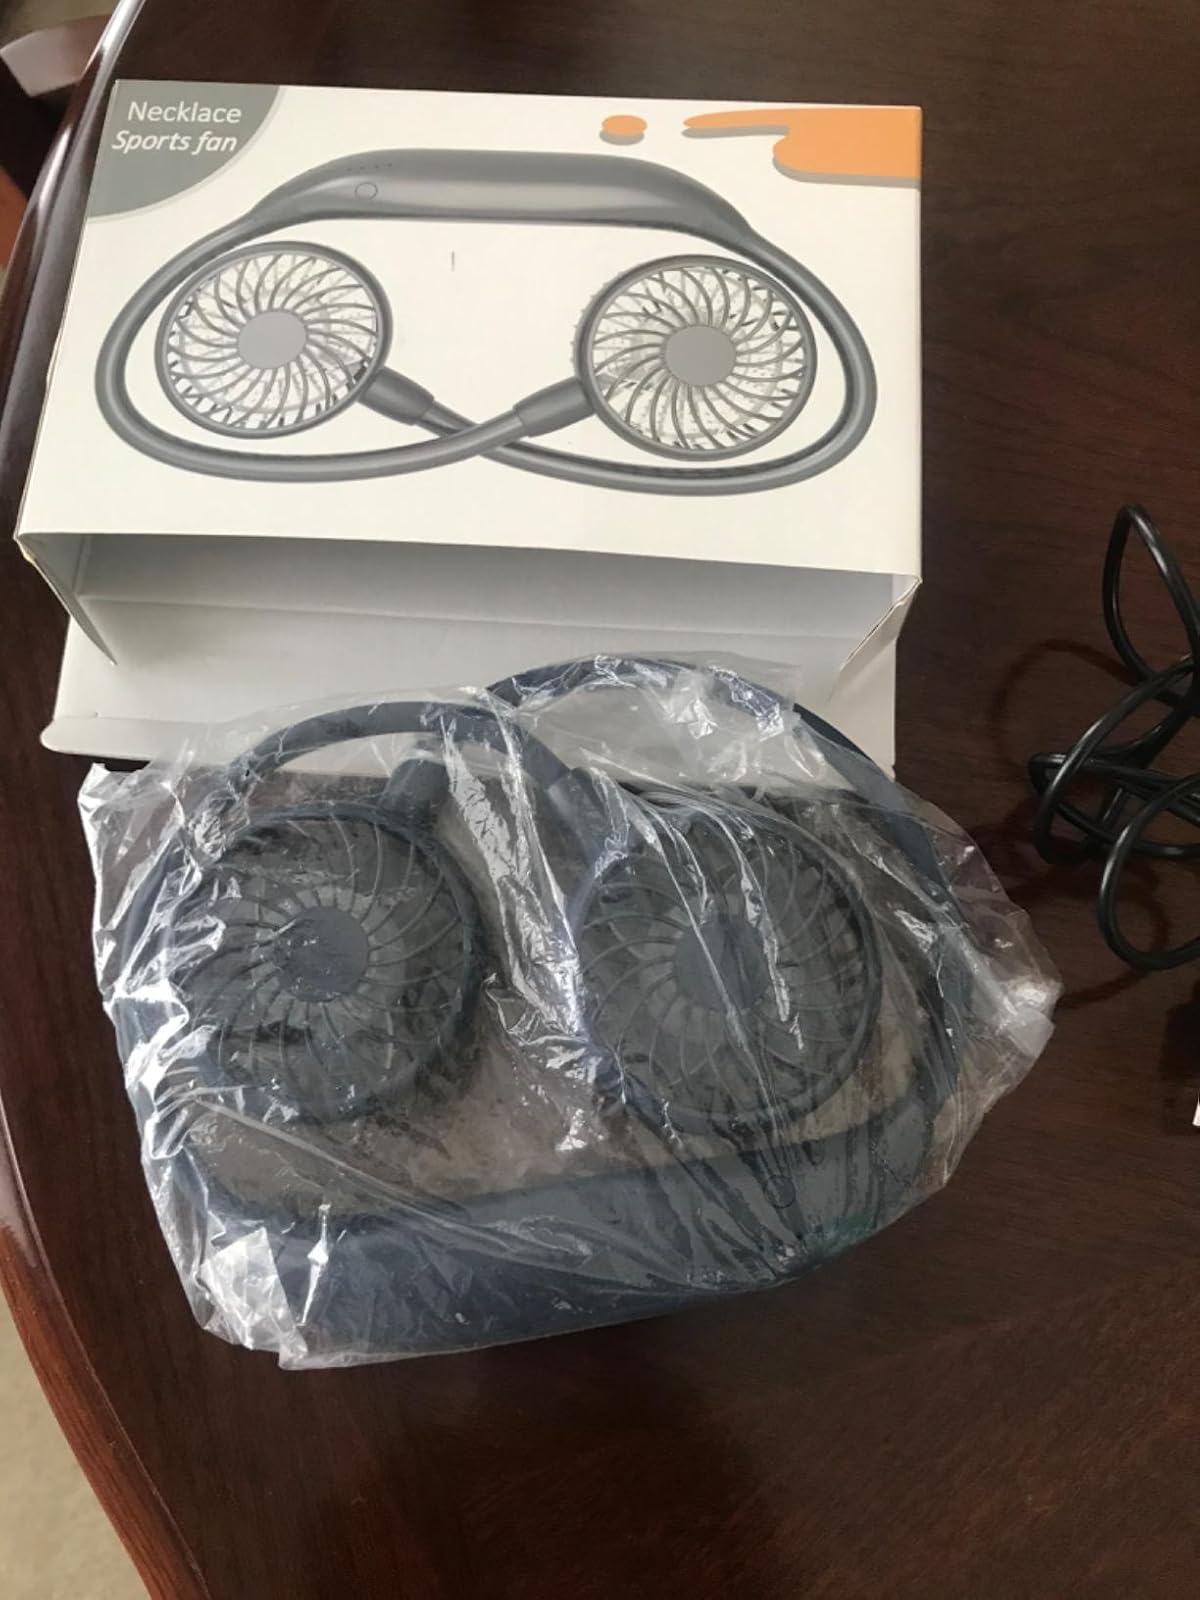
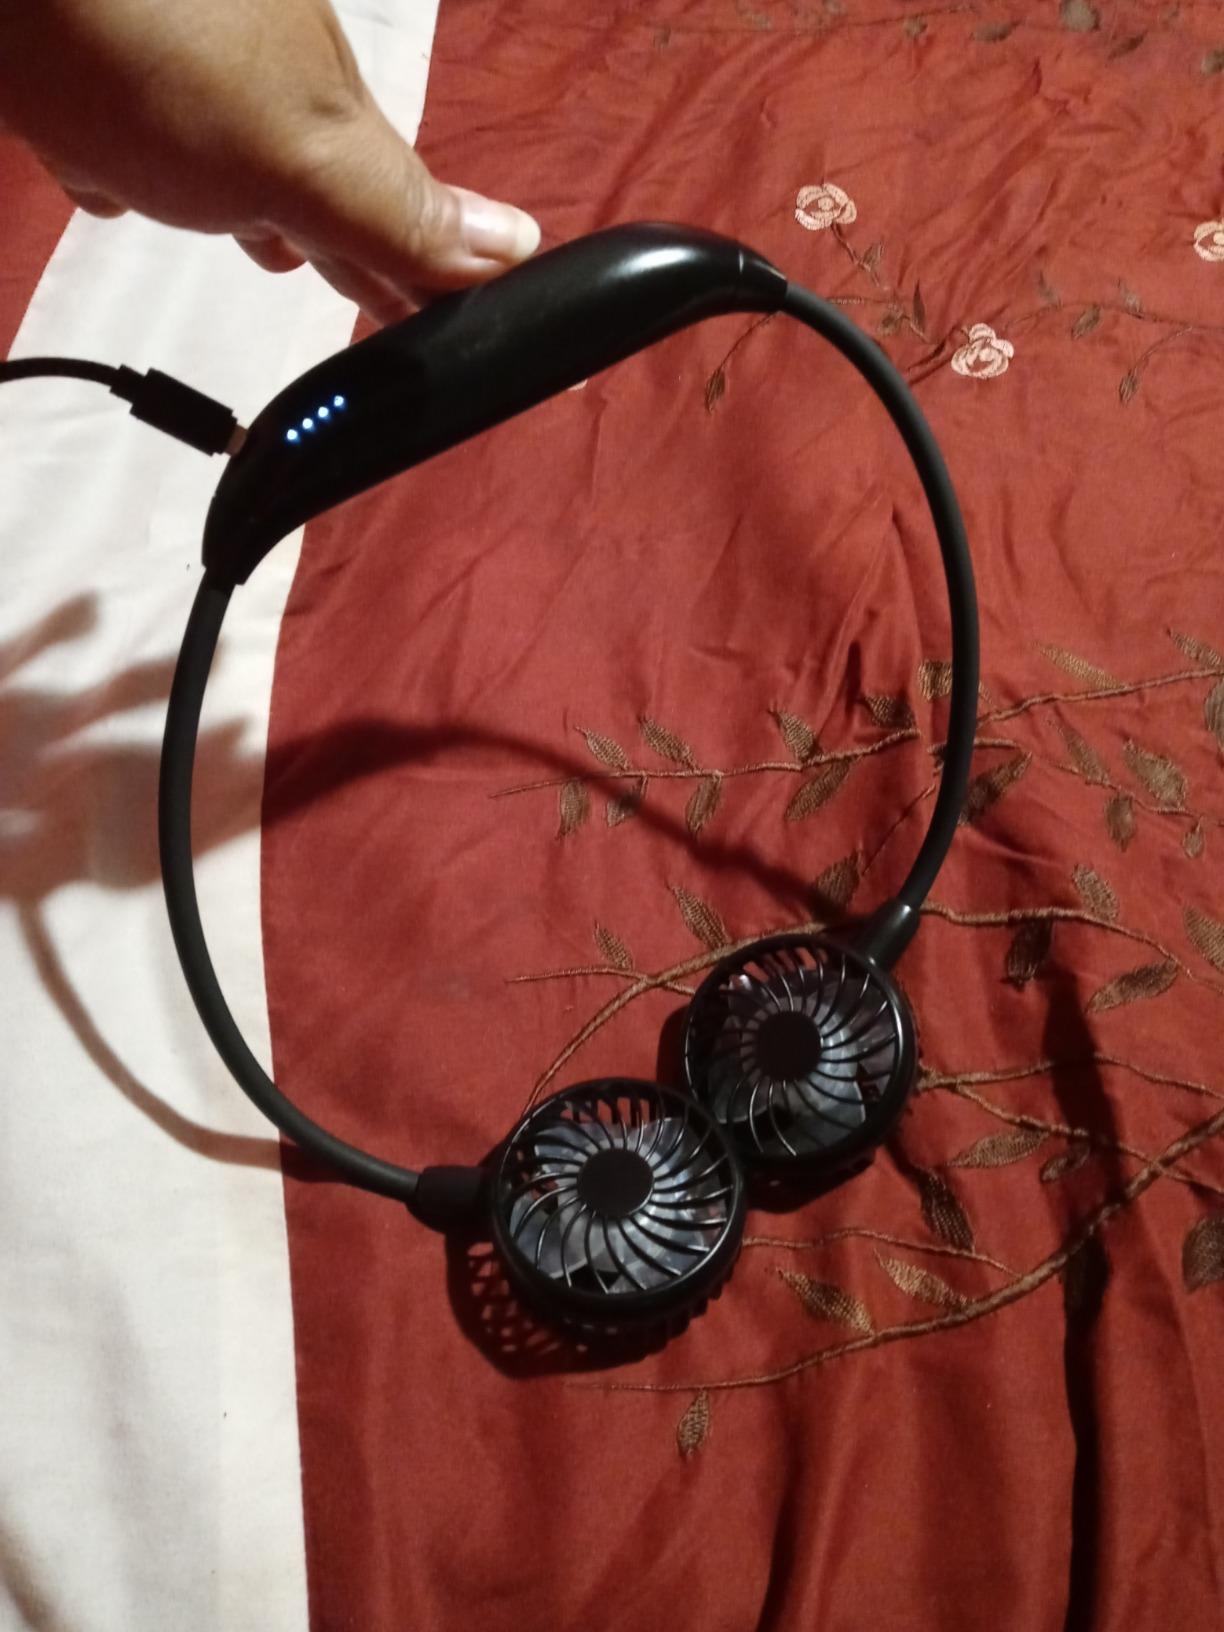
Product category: fan
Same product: no